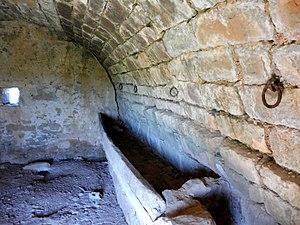
mangeoire en pierre sous la voûte en berceau de la hutte de pierre II, Concabella, Valles del Sió-Llobregós, Lérida, Catalogne, Espagne. This is a photo of a building indexed in the Catalan heritage register as Bé Cultural d'Interès Local (BCIL) under the reference IPA-35682.